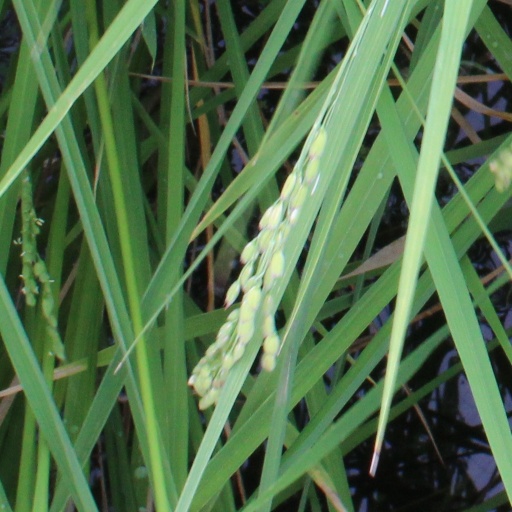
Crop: rice